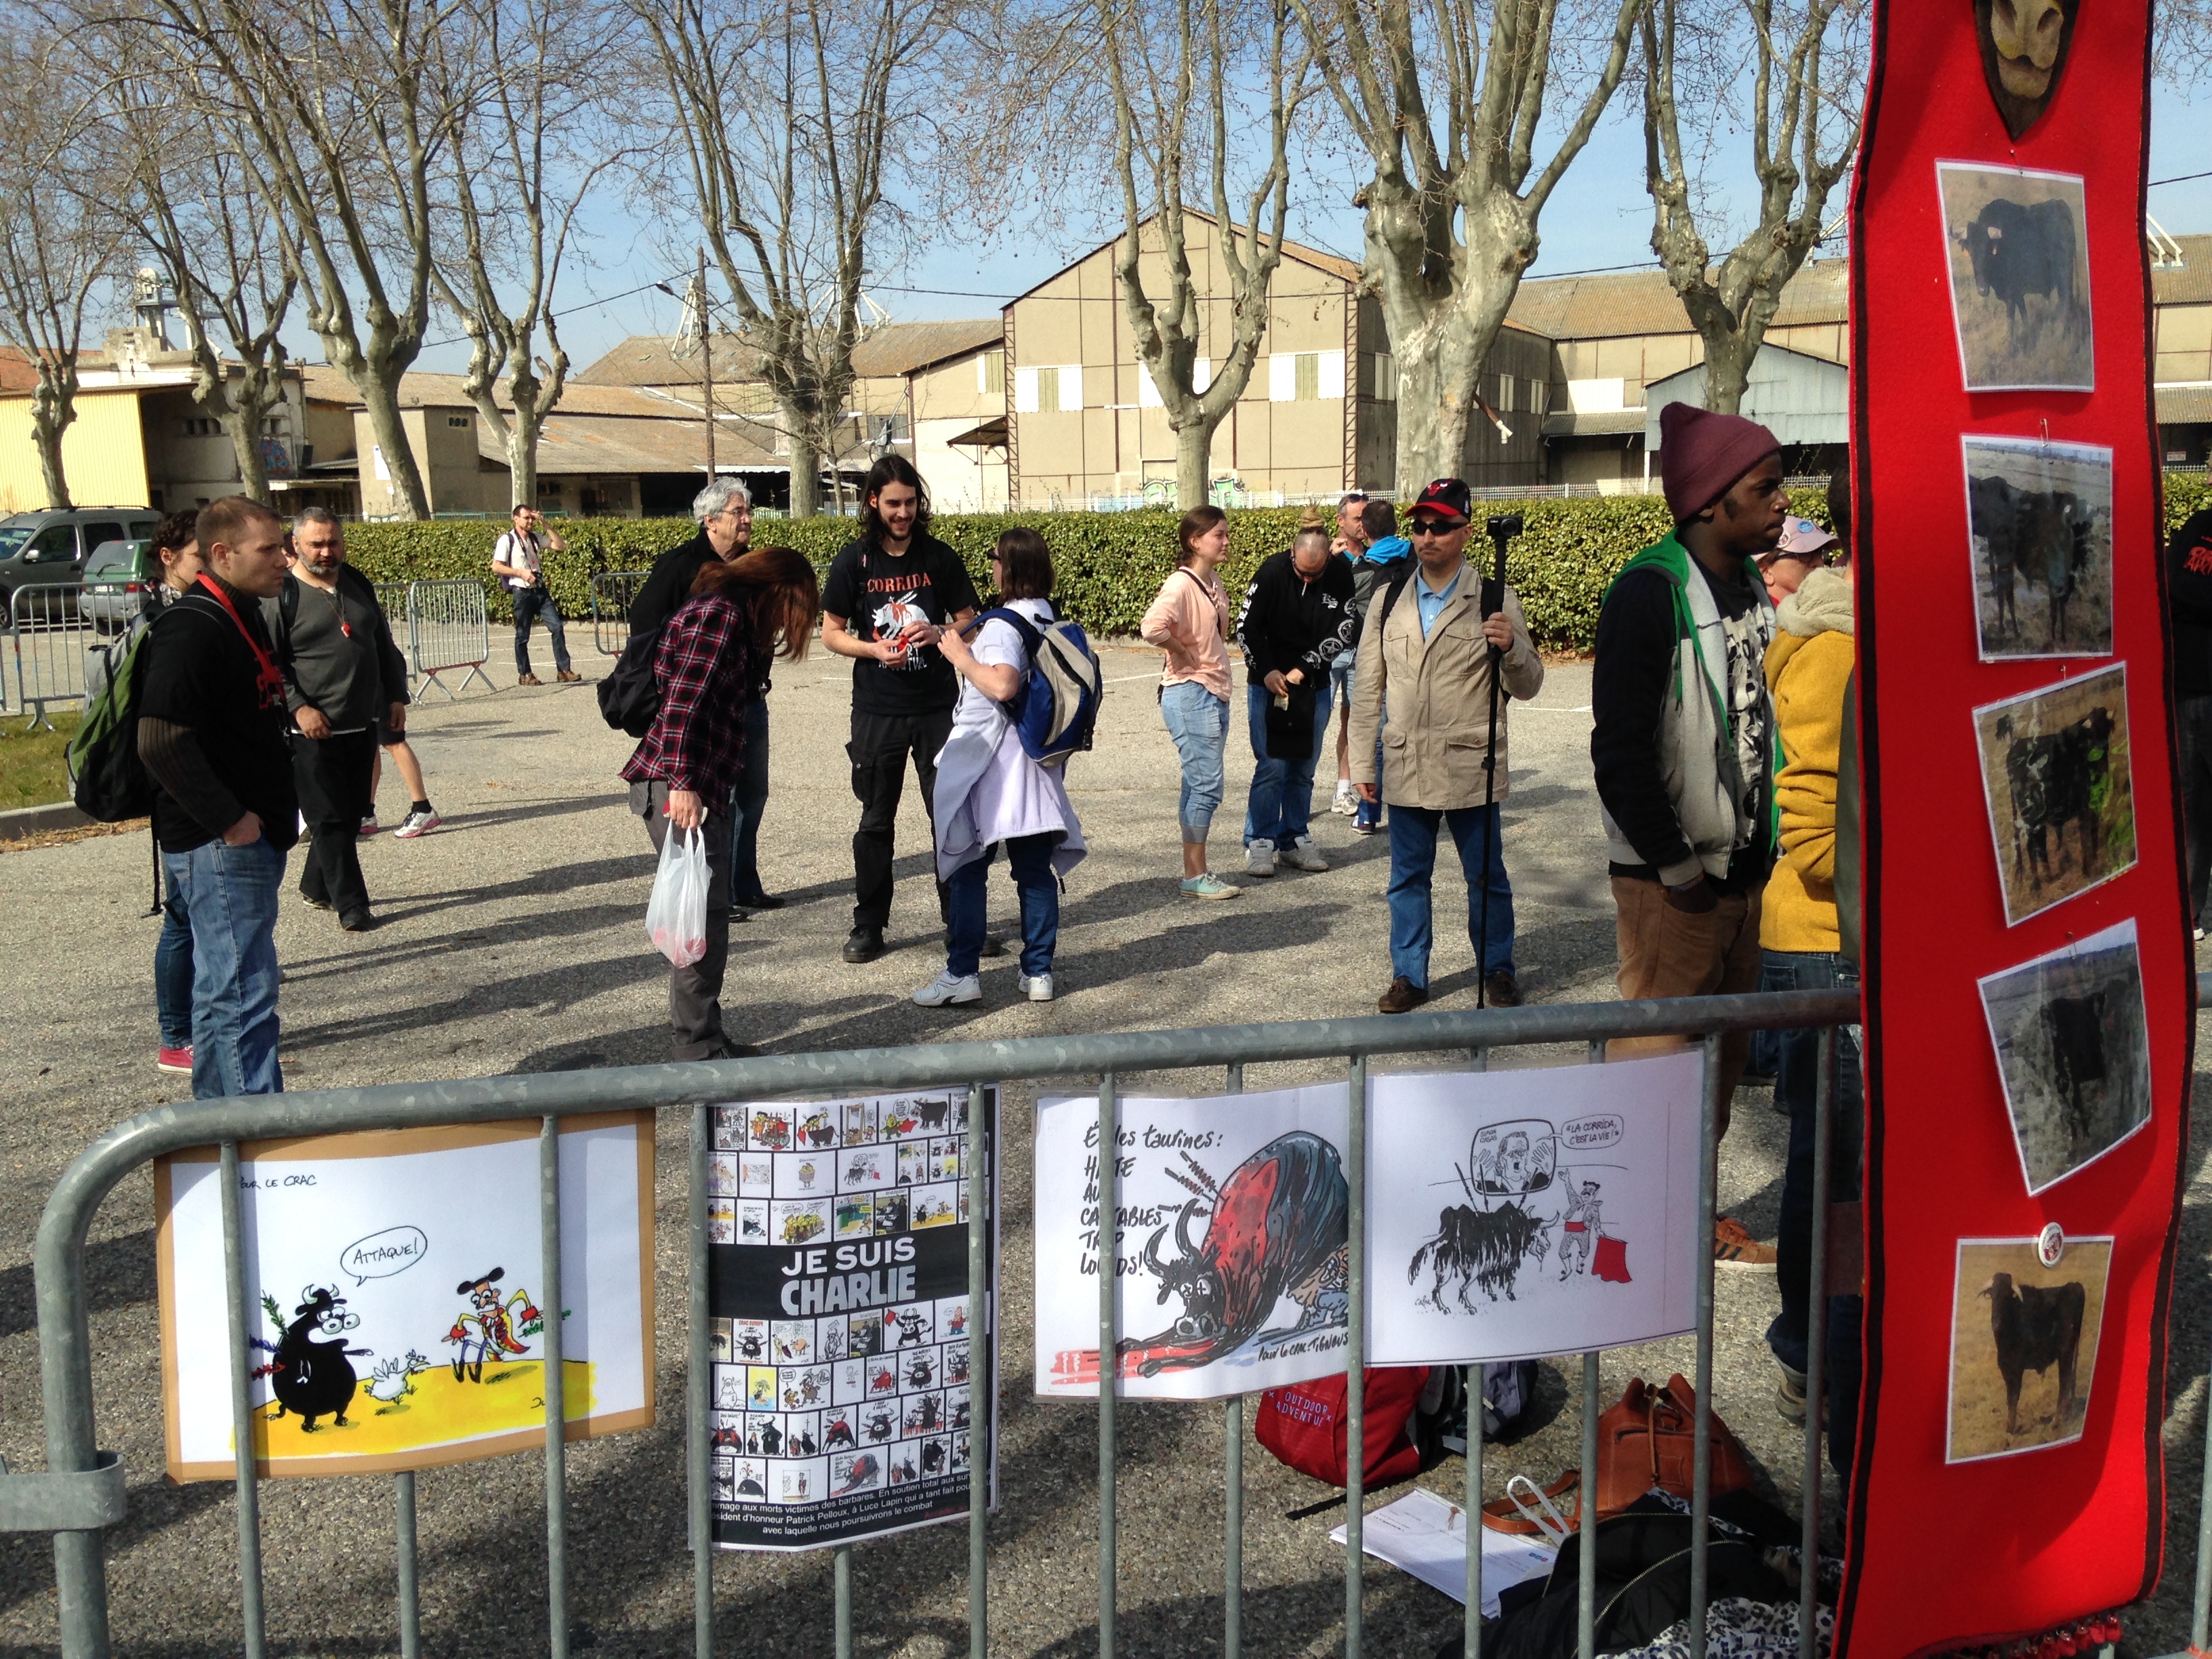
france, europe, spectacle, mditerrane, bouchesdurhne, demonstration, corrida, stierkampf, tortures, tauromachie, honte, stiergevechten, franse, victimes, schaamte, marteling, cruaut, martelaren, saintetiennedugrs, misesmort